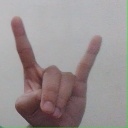
अक्षर: श